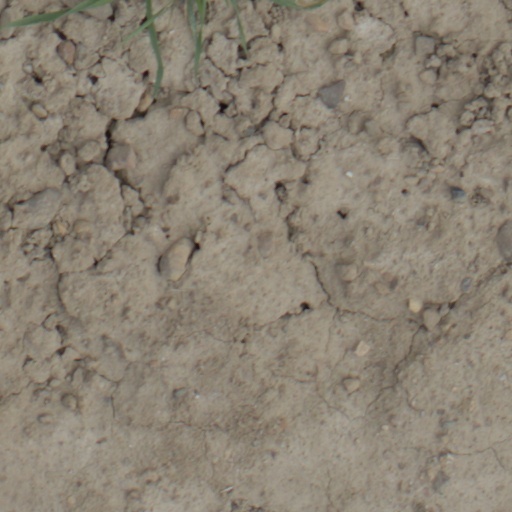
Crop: wheat